James Blythe Rogers

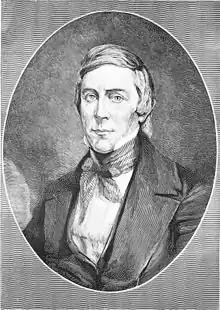

James Blythe Rogers (born in Philadelphia, Pennsylvania, 11 February 1802; died there, 15 June 1852) was a United States chemist.